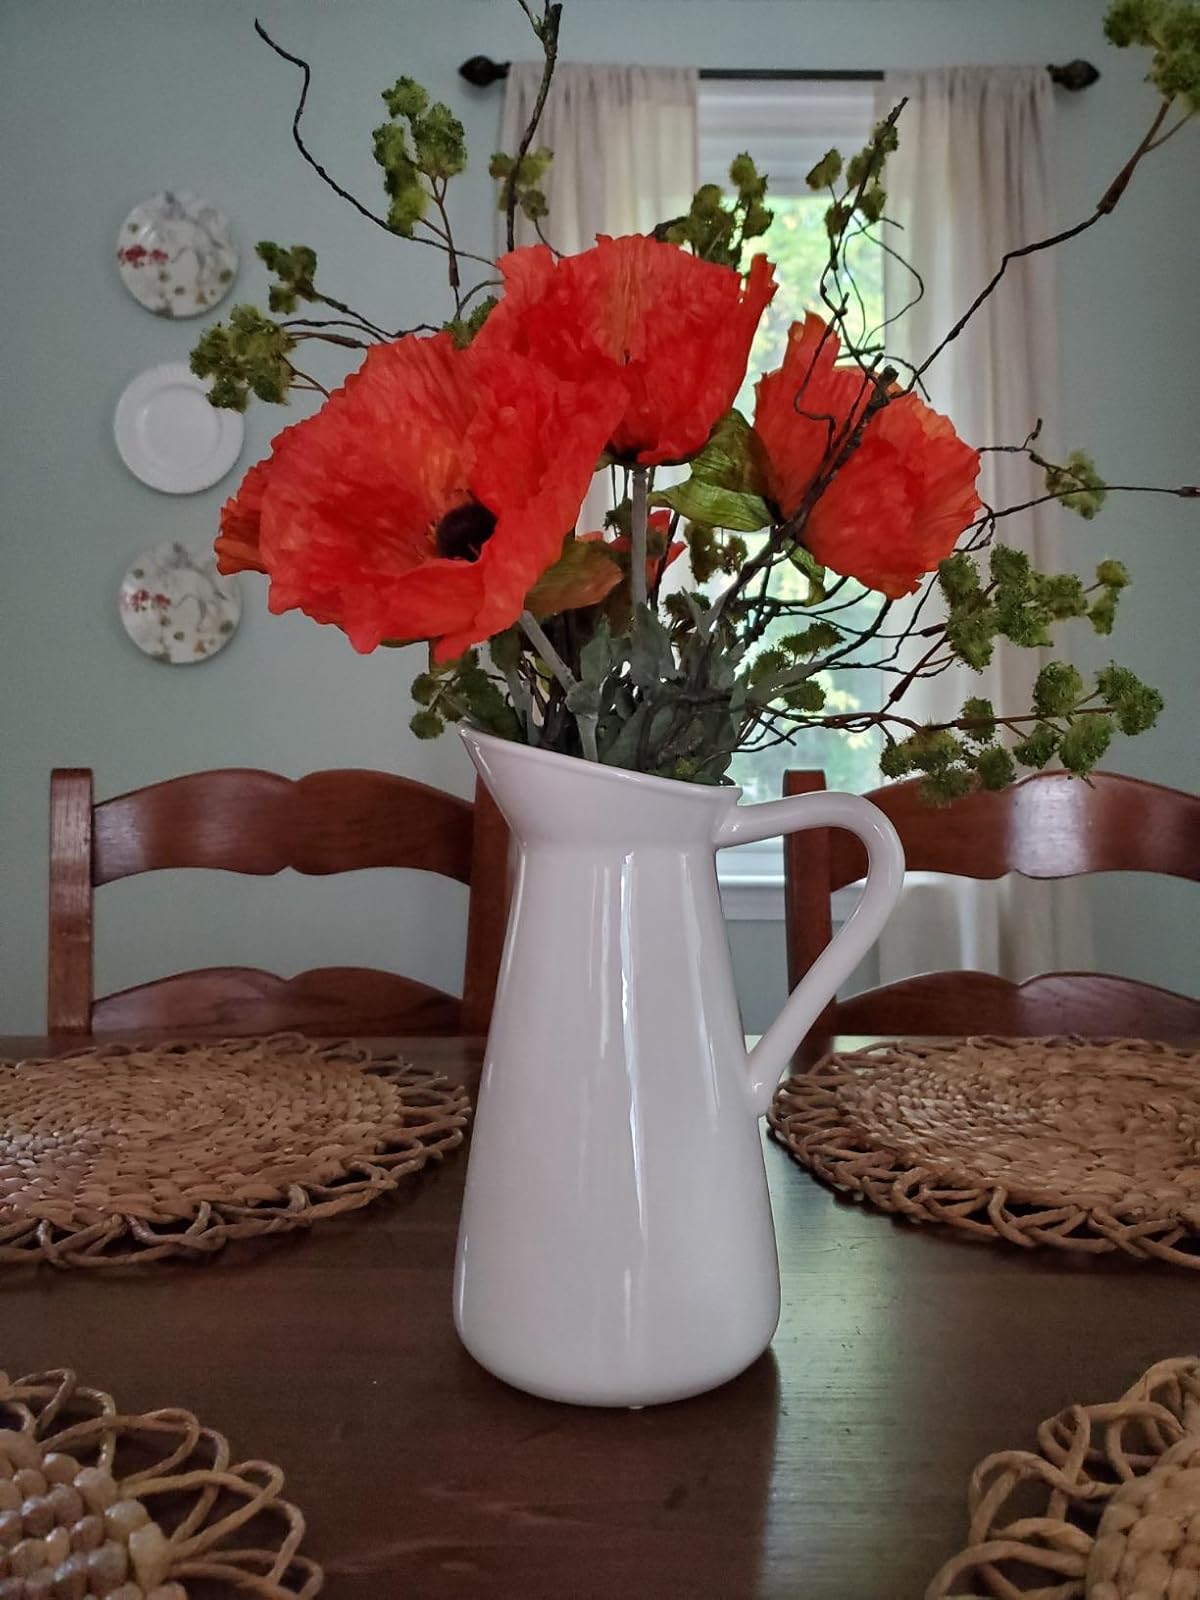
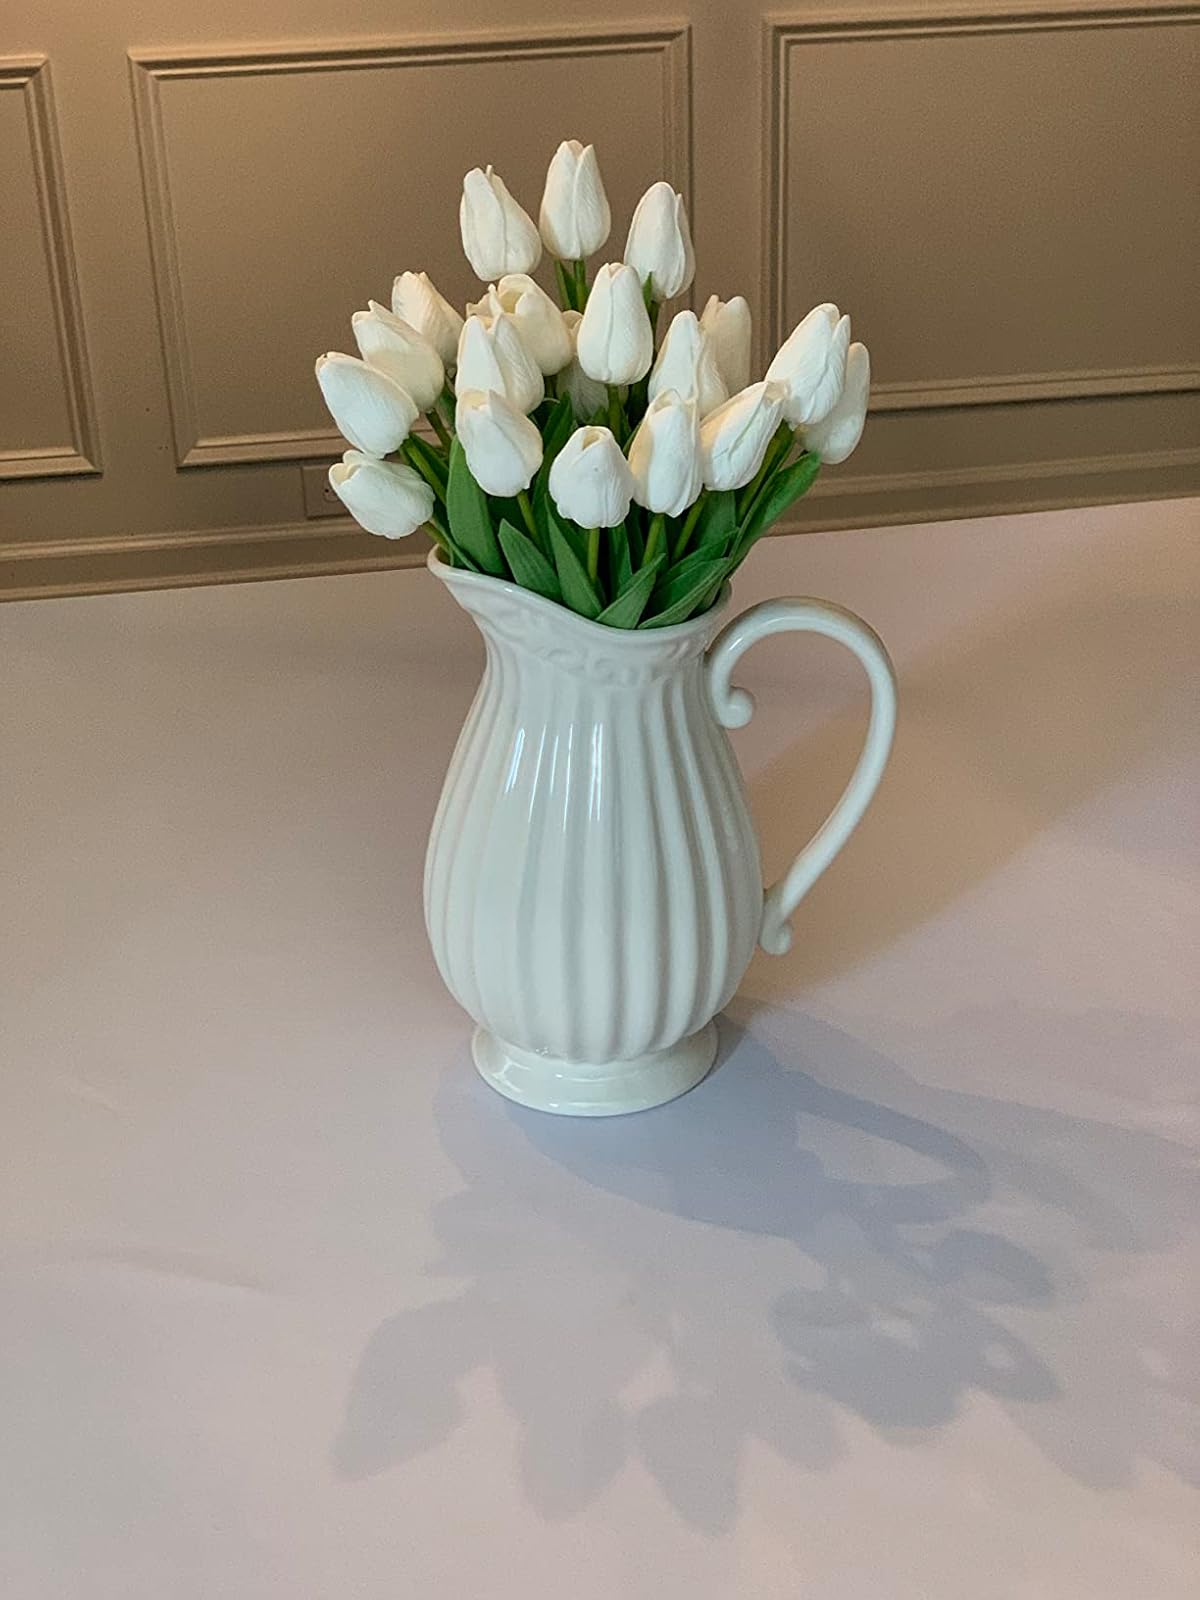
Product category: vase
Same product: no